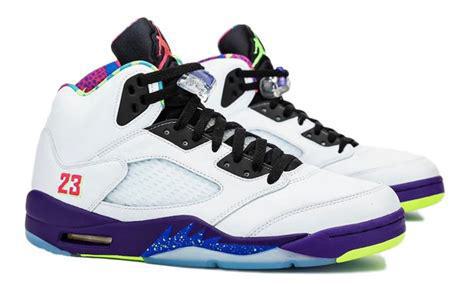
Brand: Jordan
Model: 5 Retro